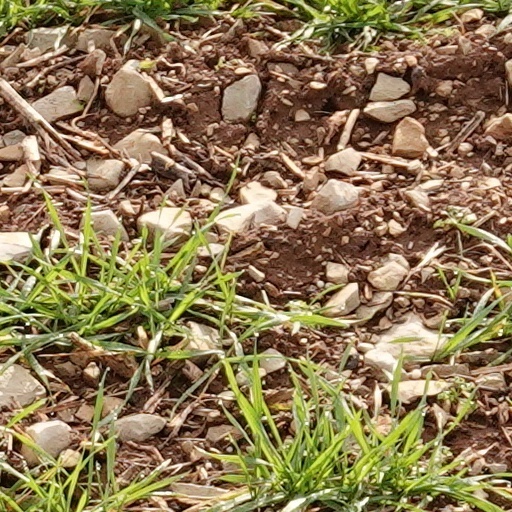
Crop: wheat